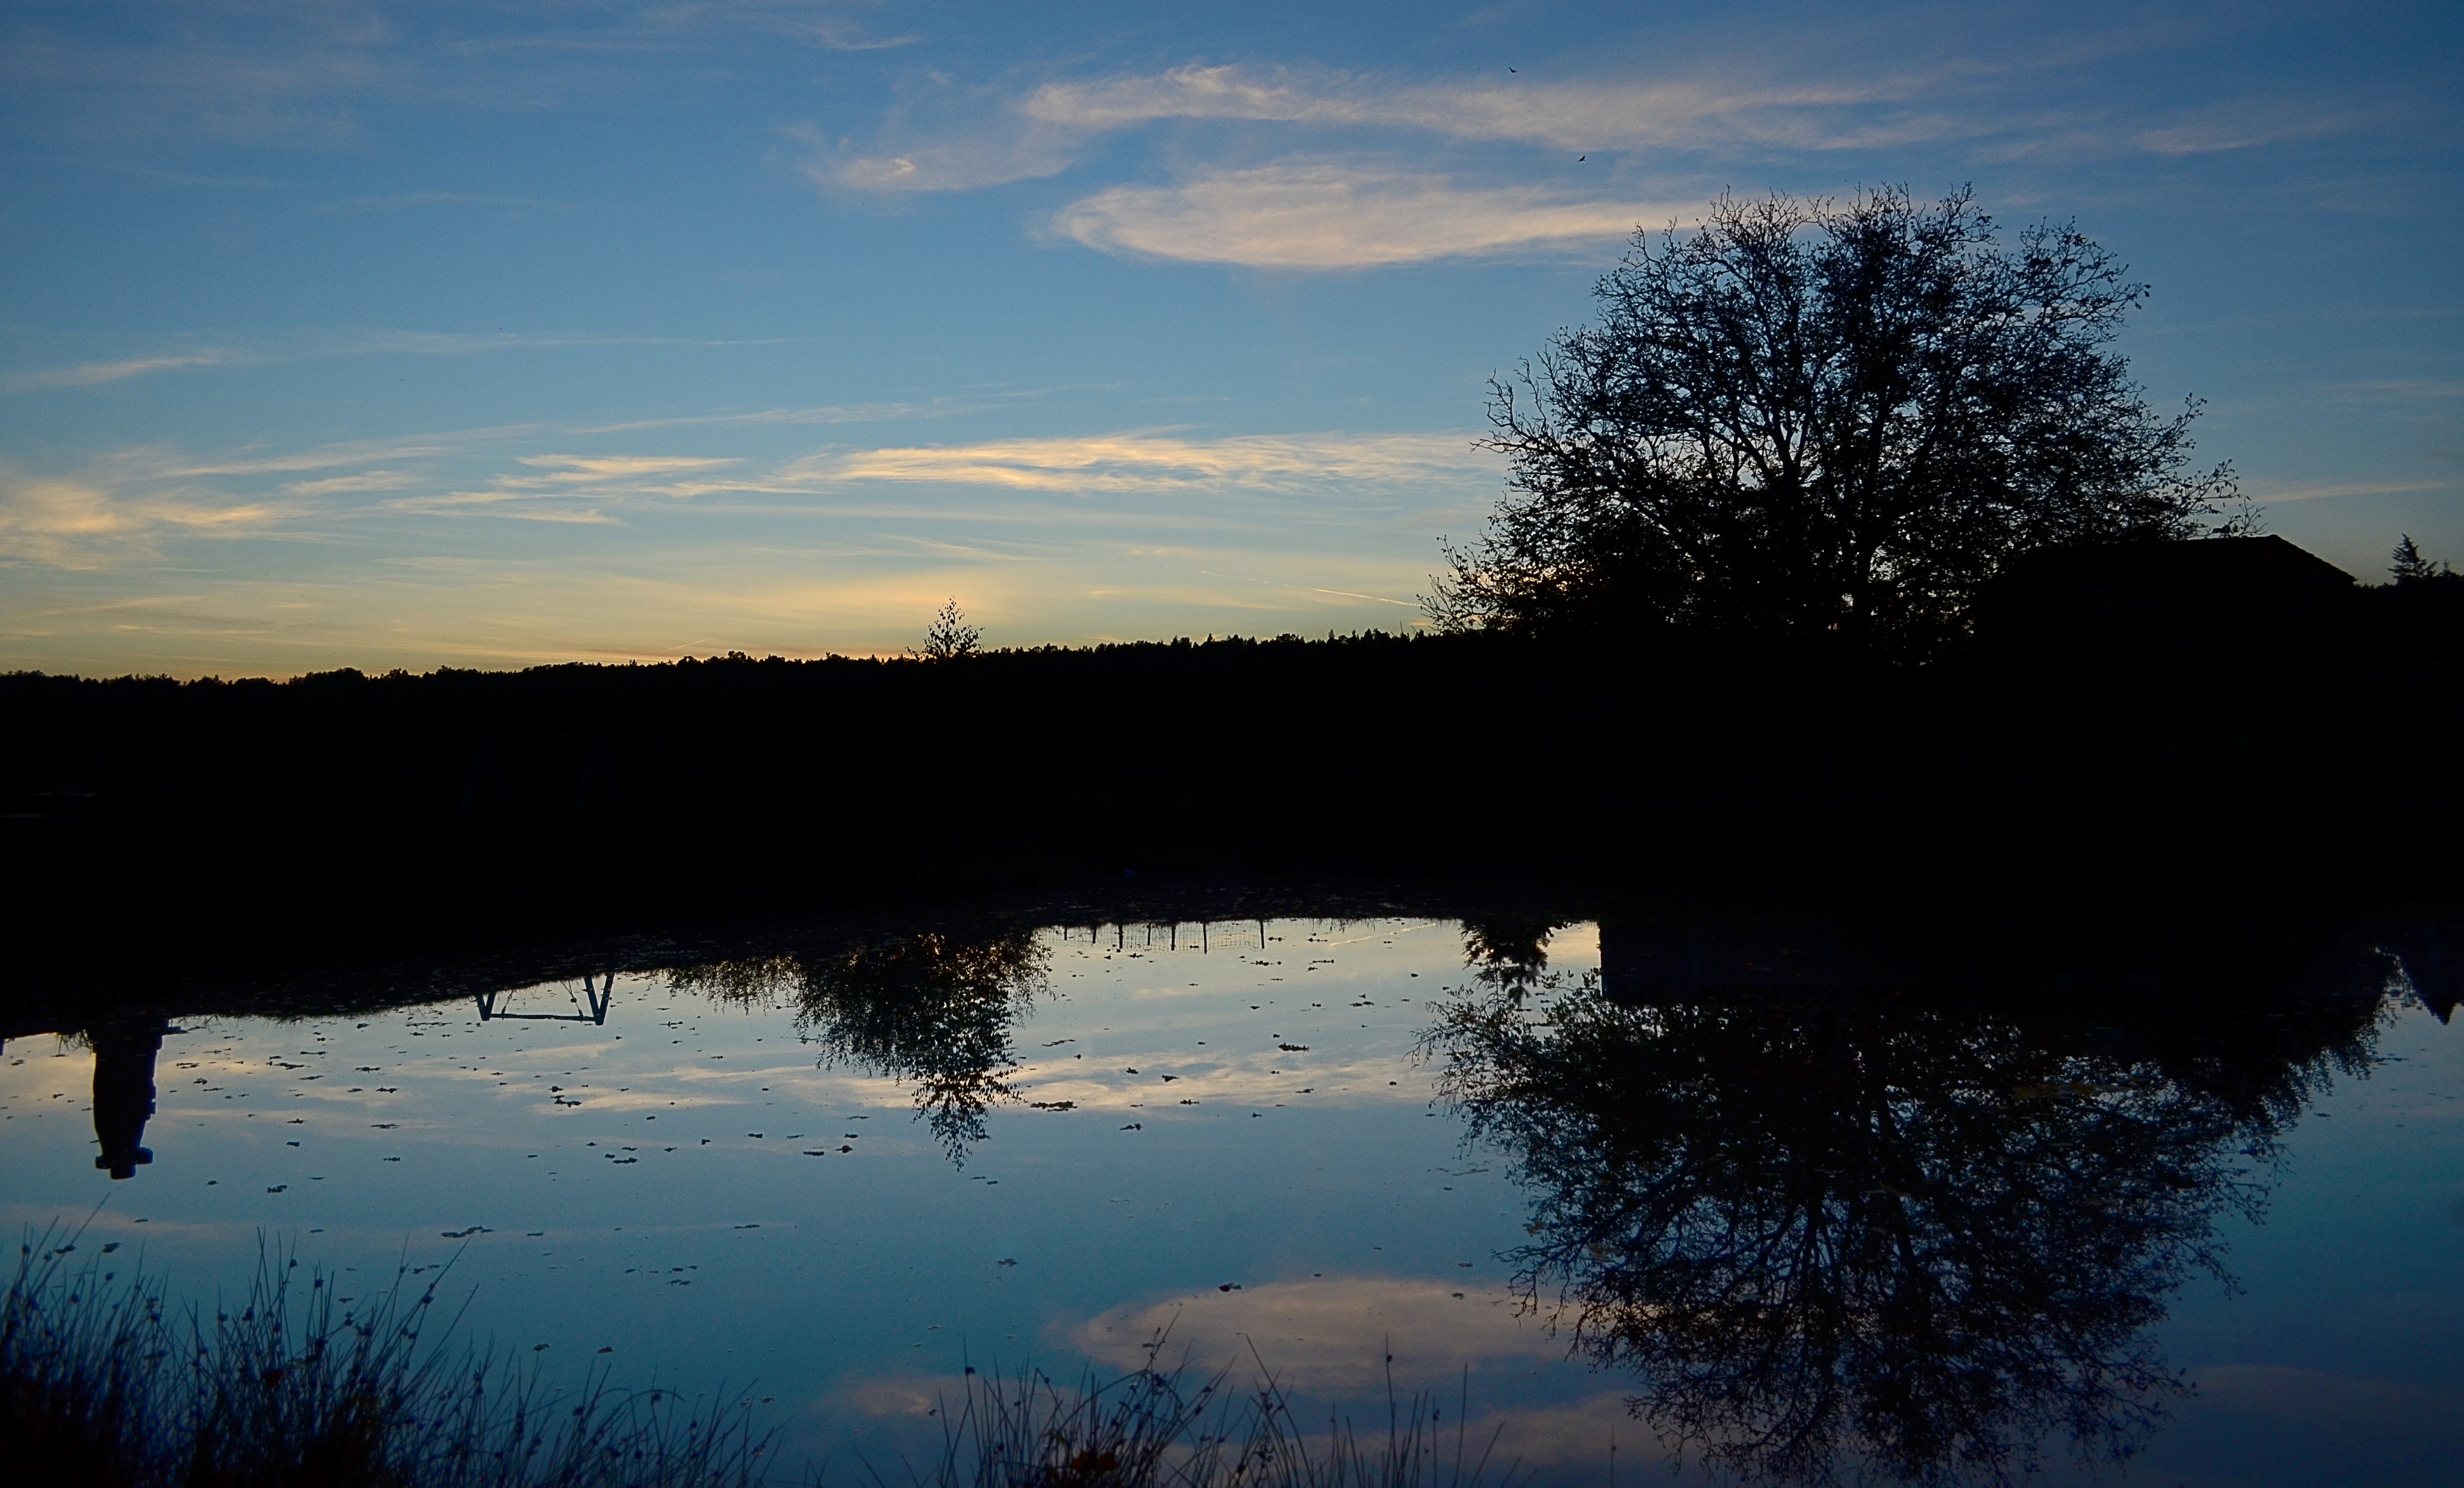
landscape, tree, water, nature, cloud, sky, sun, sunrise, sunset, sunlight, morning, lake, dawn, river, dusk, pond, evening, reflection, autumn, surface, trees, clouds, loch, atmospheric phenomenon, woody plant